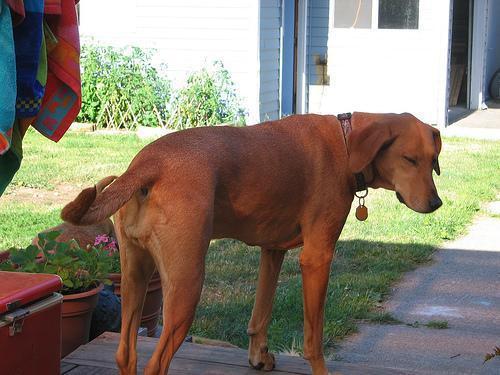
redbone